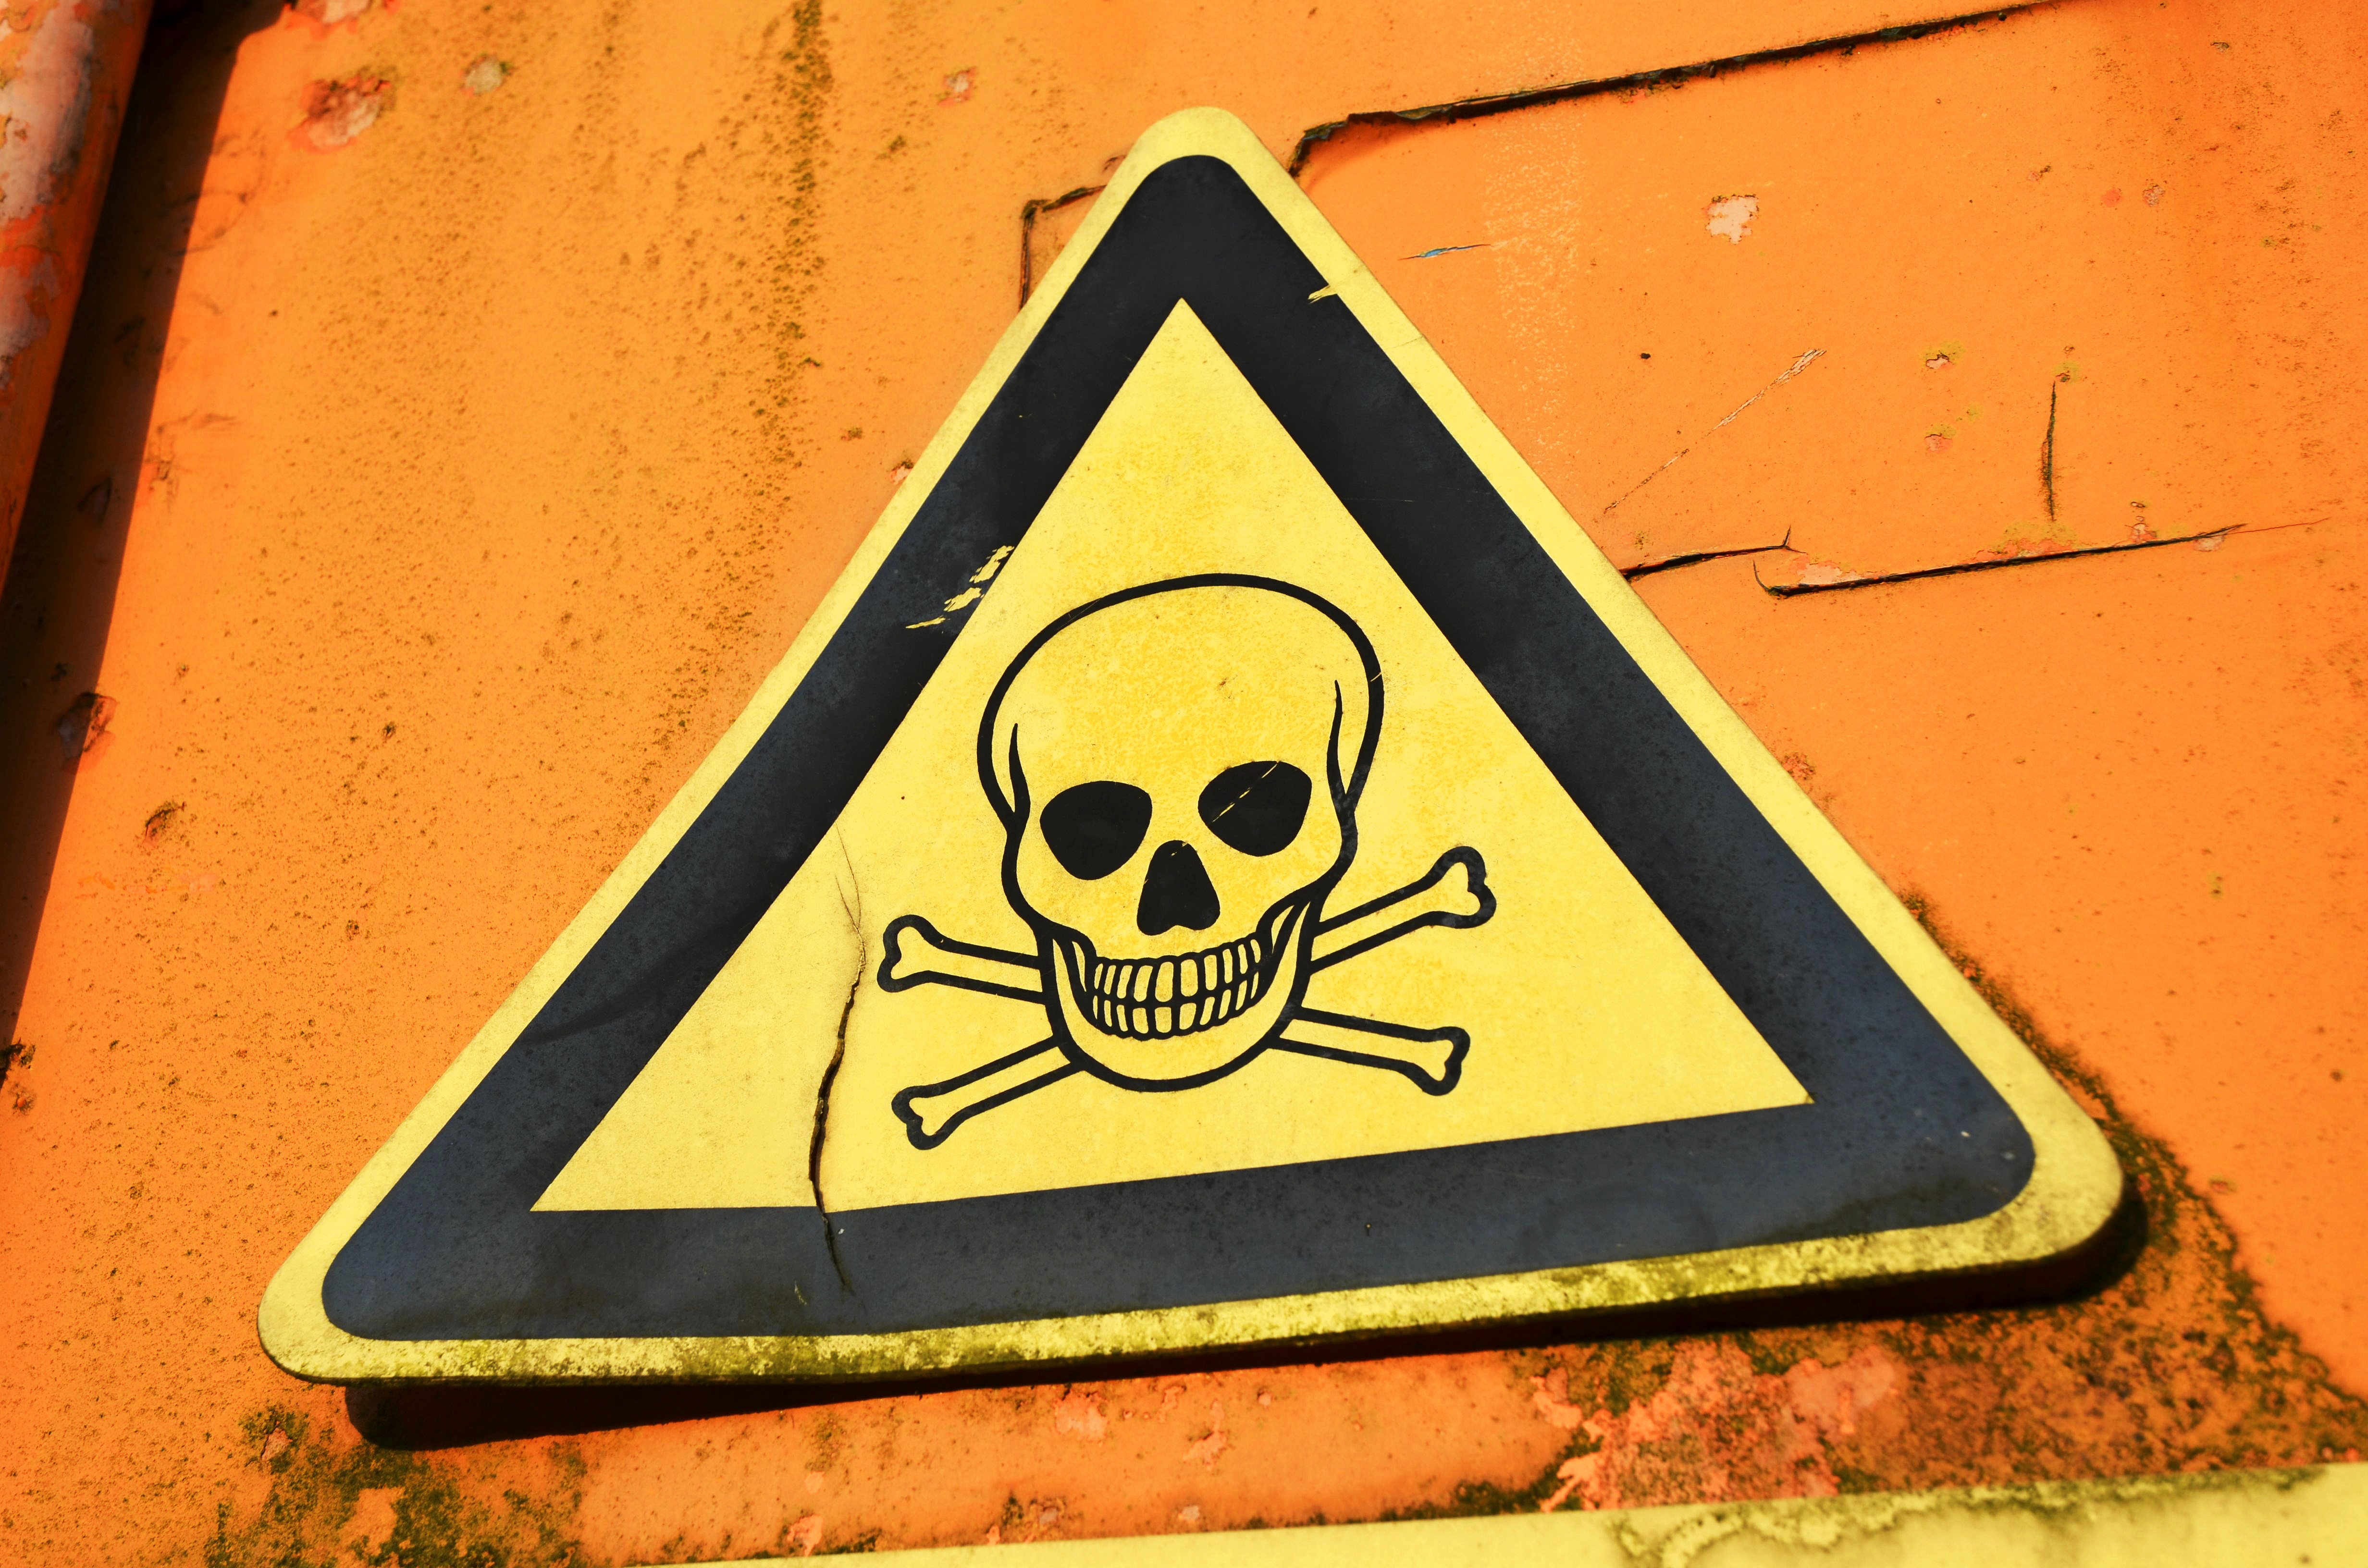
road, number, sign, orange, symbol, color, metal, yellow, signage, skull, art, illustration, triangle, caution, warning, bones, shape, beware, dangerous, warning sign, traffic sign, crossbones